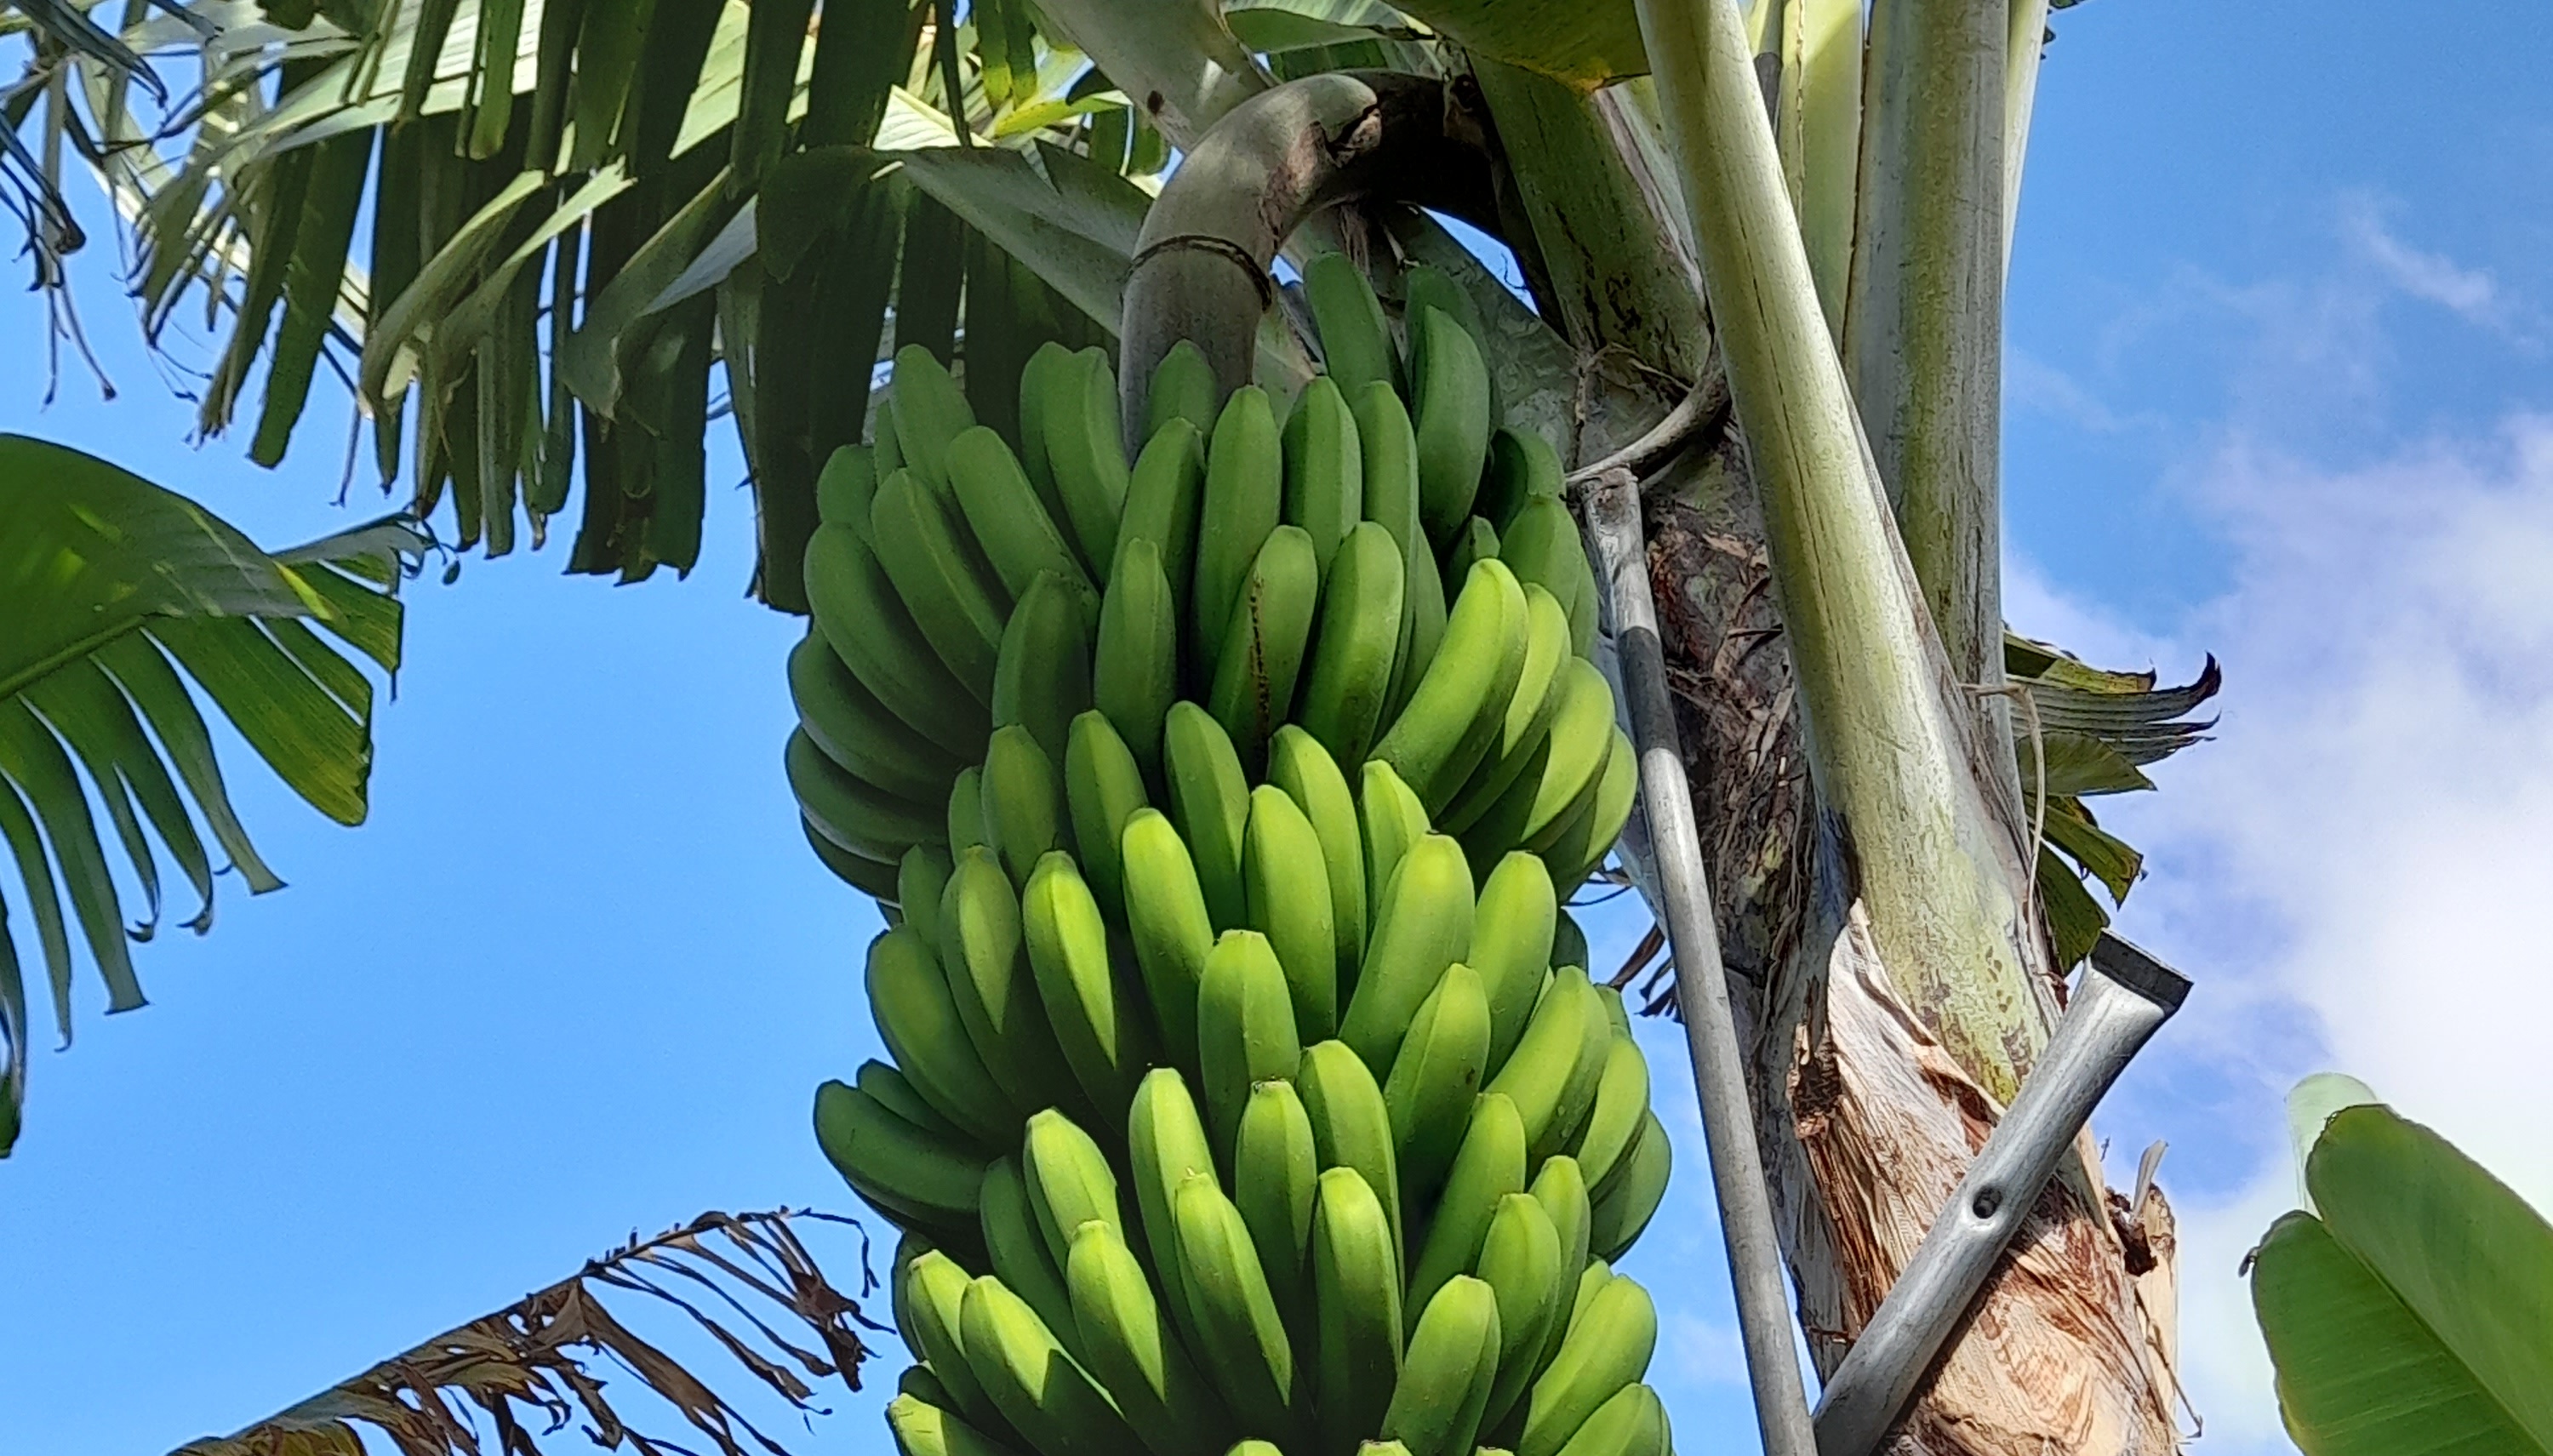
Label: Keep